Sidi Tiémoko Touré

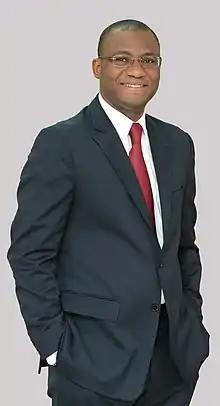
Sidi Tiémoko Touré

Sidi Tiémoko Touré is an Ivorian politician, current Minister of Animal and Fisheries Resources.